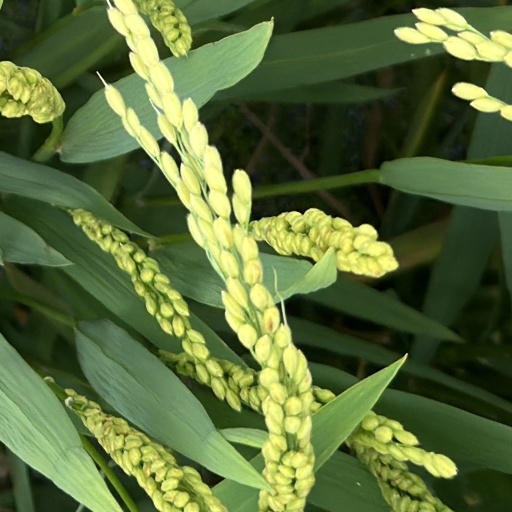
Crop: rice